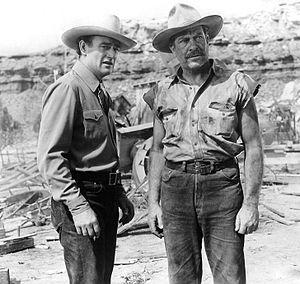
La Ruée sanglante est un western américain réalisé par Albert S. Rogell, sorti en 1943.
Grant Withers est un acteur et producteur américain, né Granville G. Withers le 17 janvier 1905 à Pueblo, mort par suicide le 27 mars 1959 à North Hollywood — Quartier de Los Angeles.